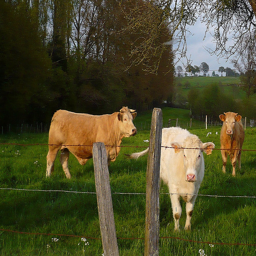
Three cows standing in a grassy field behind a fence.
Three cows in a field behind a wire fence.
Cows roaming the pasture on a sunny day.
Three cows behind barbed wire standing in a grassy enclosure
Cows relax in a beautiful meadow on a sunny day.